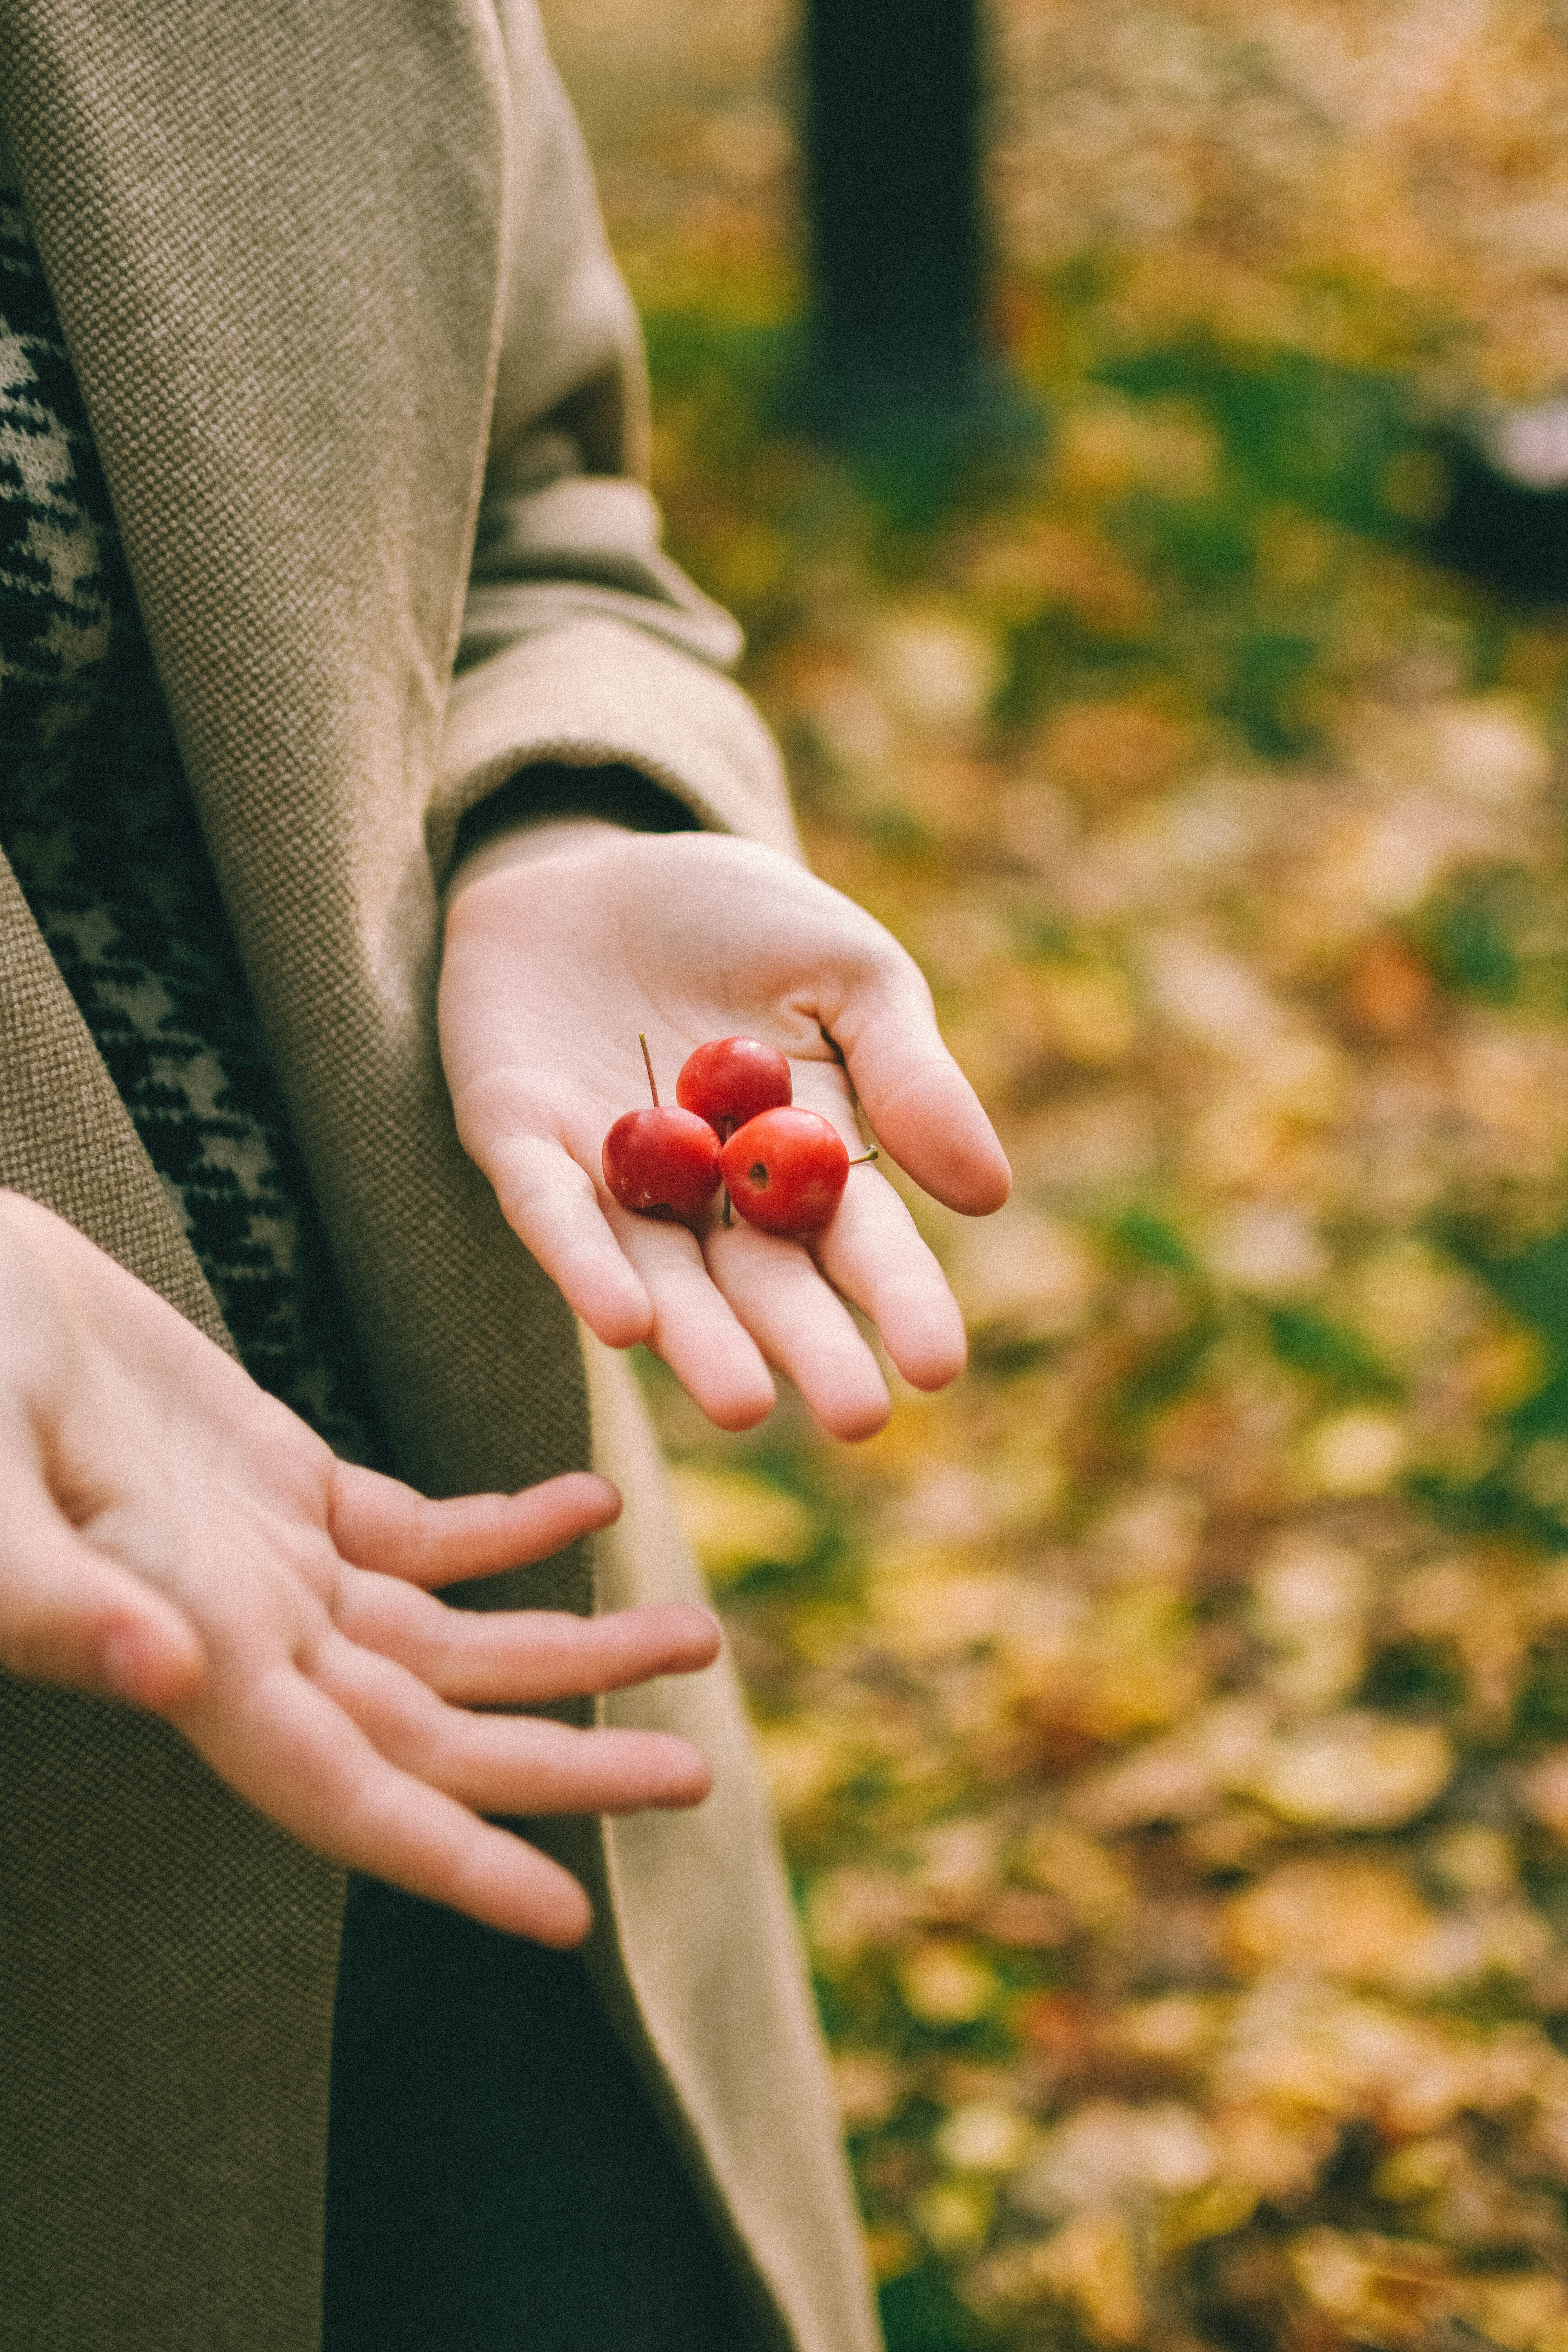
woman, hand, dress, plant, People in nature, finger, street fashion, gesture, flower, waist, grass, blazer, wood, formal wear, thumb, nail, denim, human leg, sunglasses, tree, jewellery, peach, button, fruit, suit, carmine, fashion accessory, wedding ceremony supply, rose family, coquelicot, wedding, flowering plant, eyewear, floral design, love